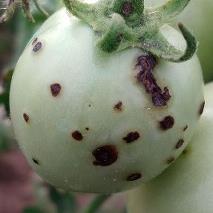
Crop: Tomato
Condition: alternaria-d